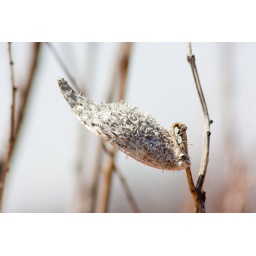
taken near a river by my house